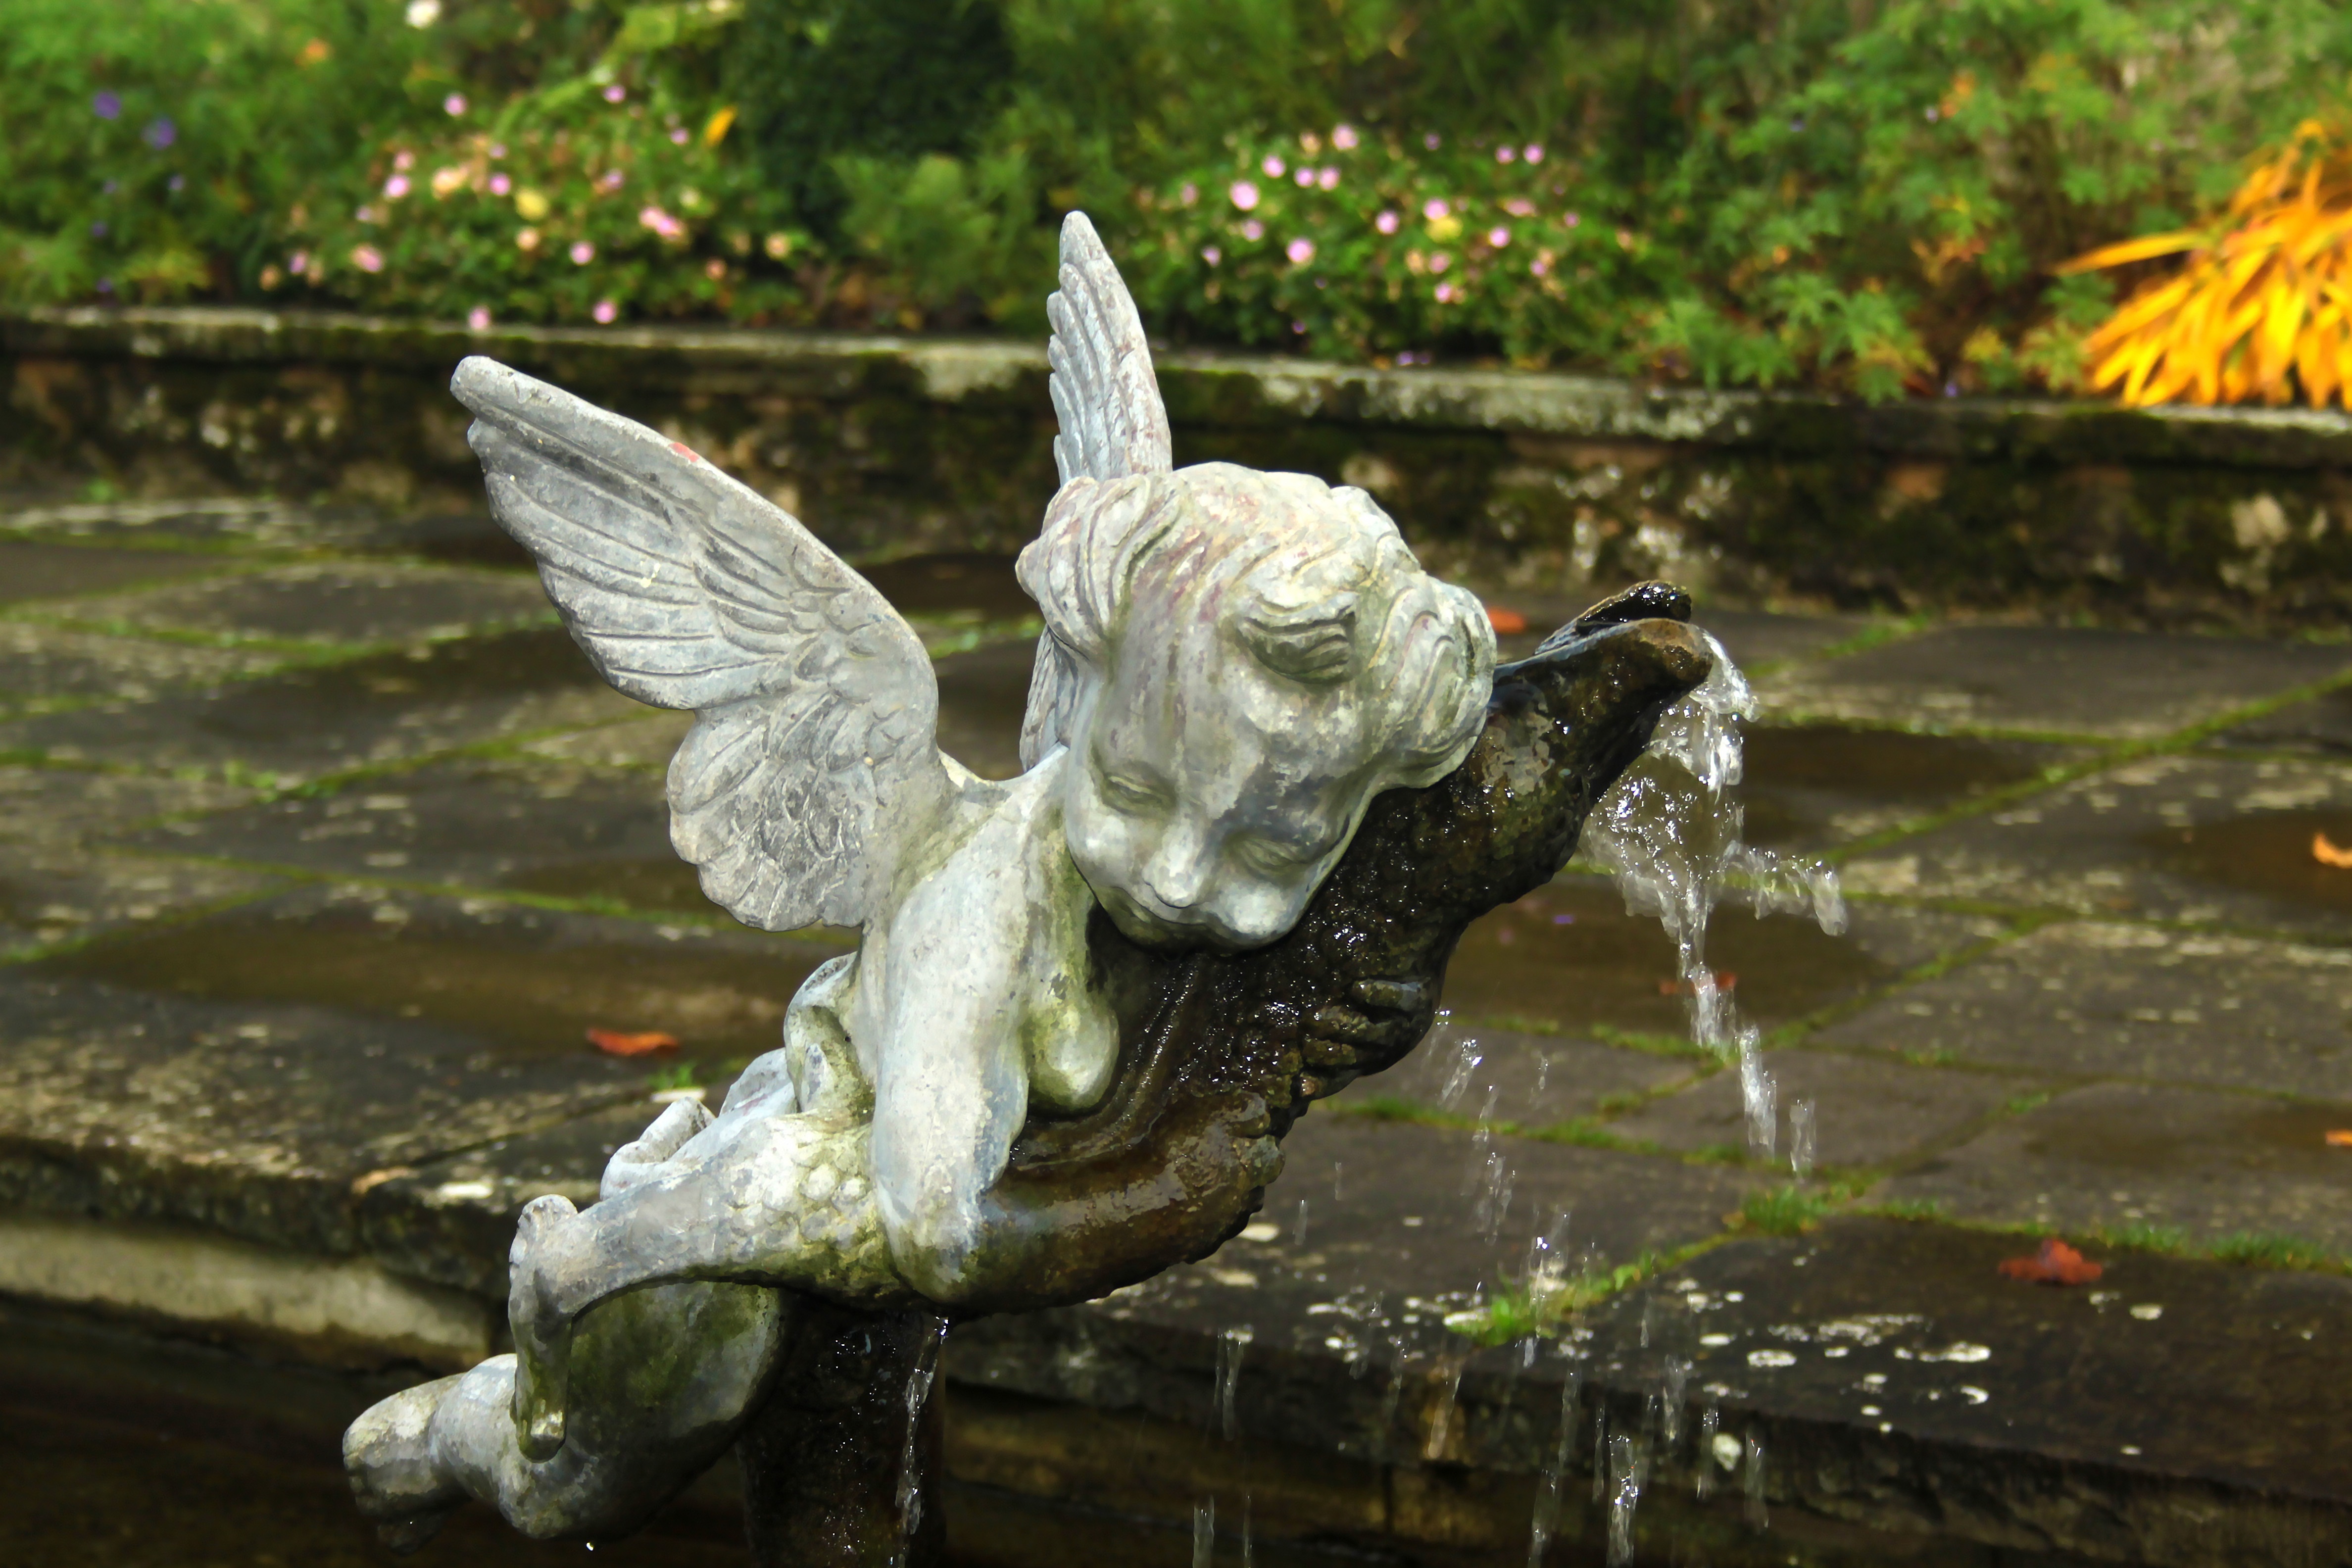
water, monument, statue, historic, sculpture, art, marble, fountain, beautiful, mythology, fictional character, ightham